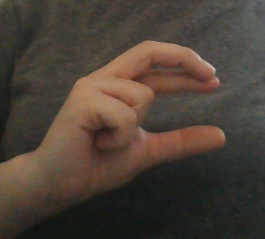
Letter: thal